Virginia

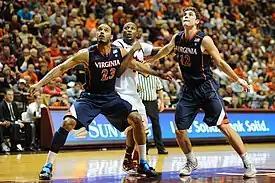
Mike Scott and Joe Harris of the Virginia Cavaliers battle Cadarian Raines of the Virginia Tech Hokies for a rebound in a college basketball game at Cassell Coliseum in Blacksburg.

In 1619, the first Virginia General Assembly met, making Virginia's legislature the oldest of its kind in North America. The government today functions under the seventh Constitution of Virginia, which was approved by voters in 1970 and went into effect in July 1971. It is similar to the federal structure in that it provides for three branches: a strong legislature, an executive, and a unified judicial system.